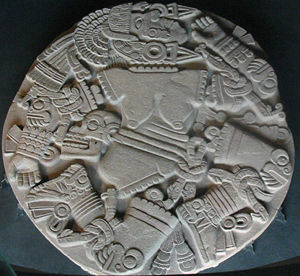
Mexicansk kunst / Pre-columbianske kunst
Udviklingen af mexicansk billedkunst kan opdeles i pre-hispanisk mesoamerikanske æra, kolonitiden og perioden efter Mexicos uafhængighedskrig.